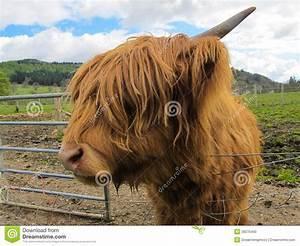
cow